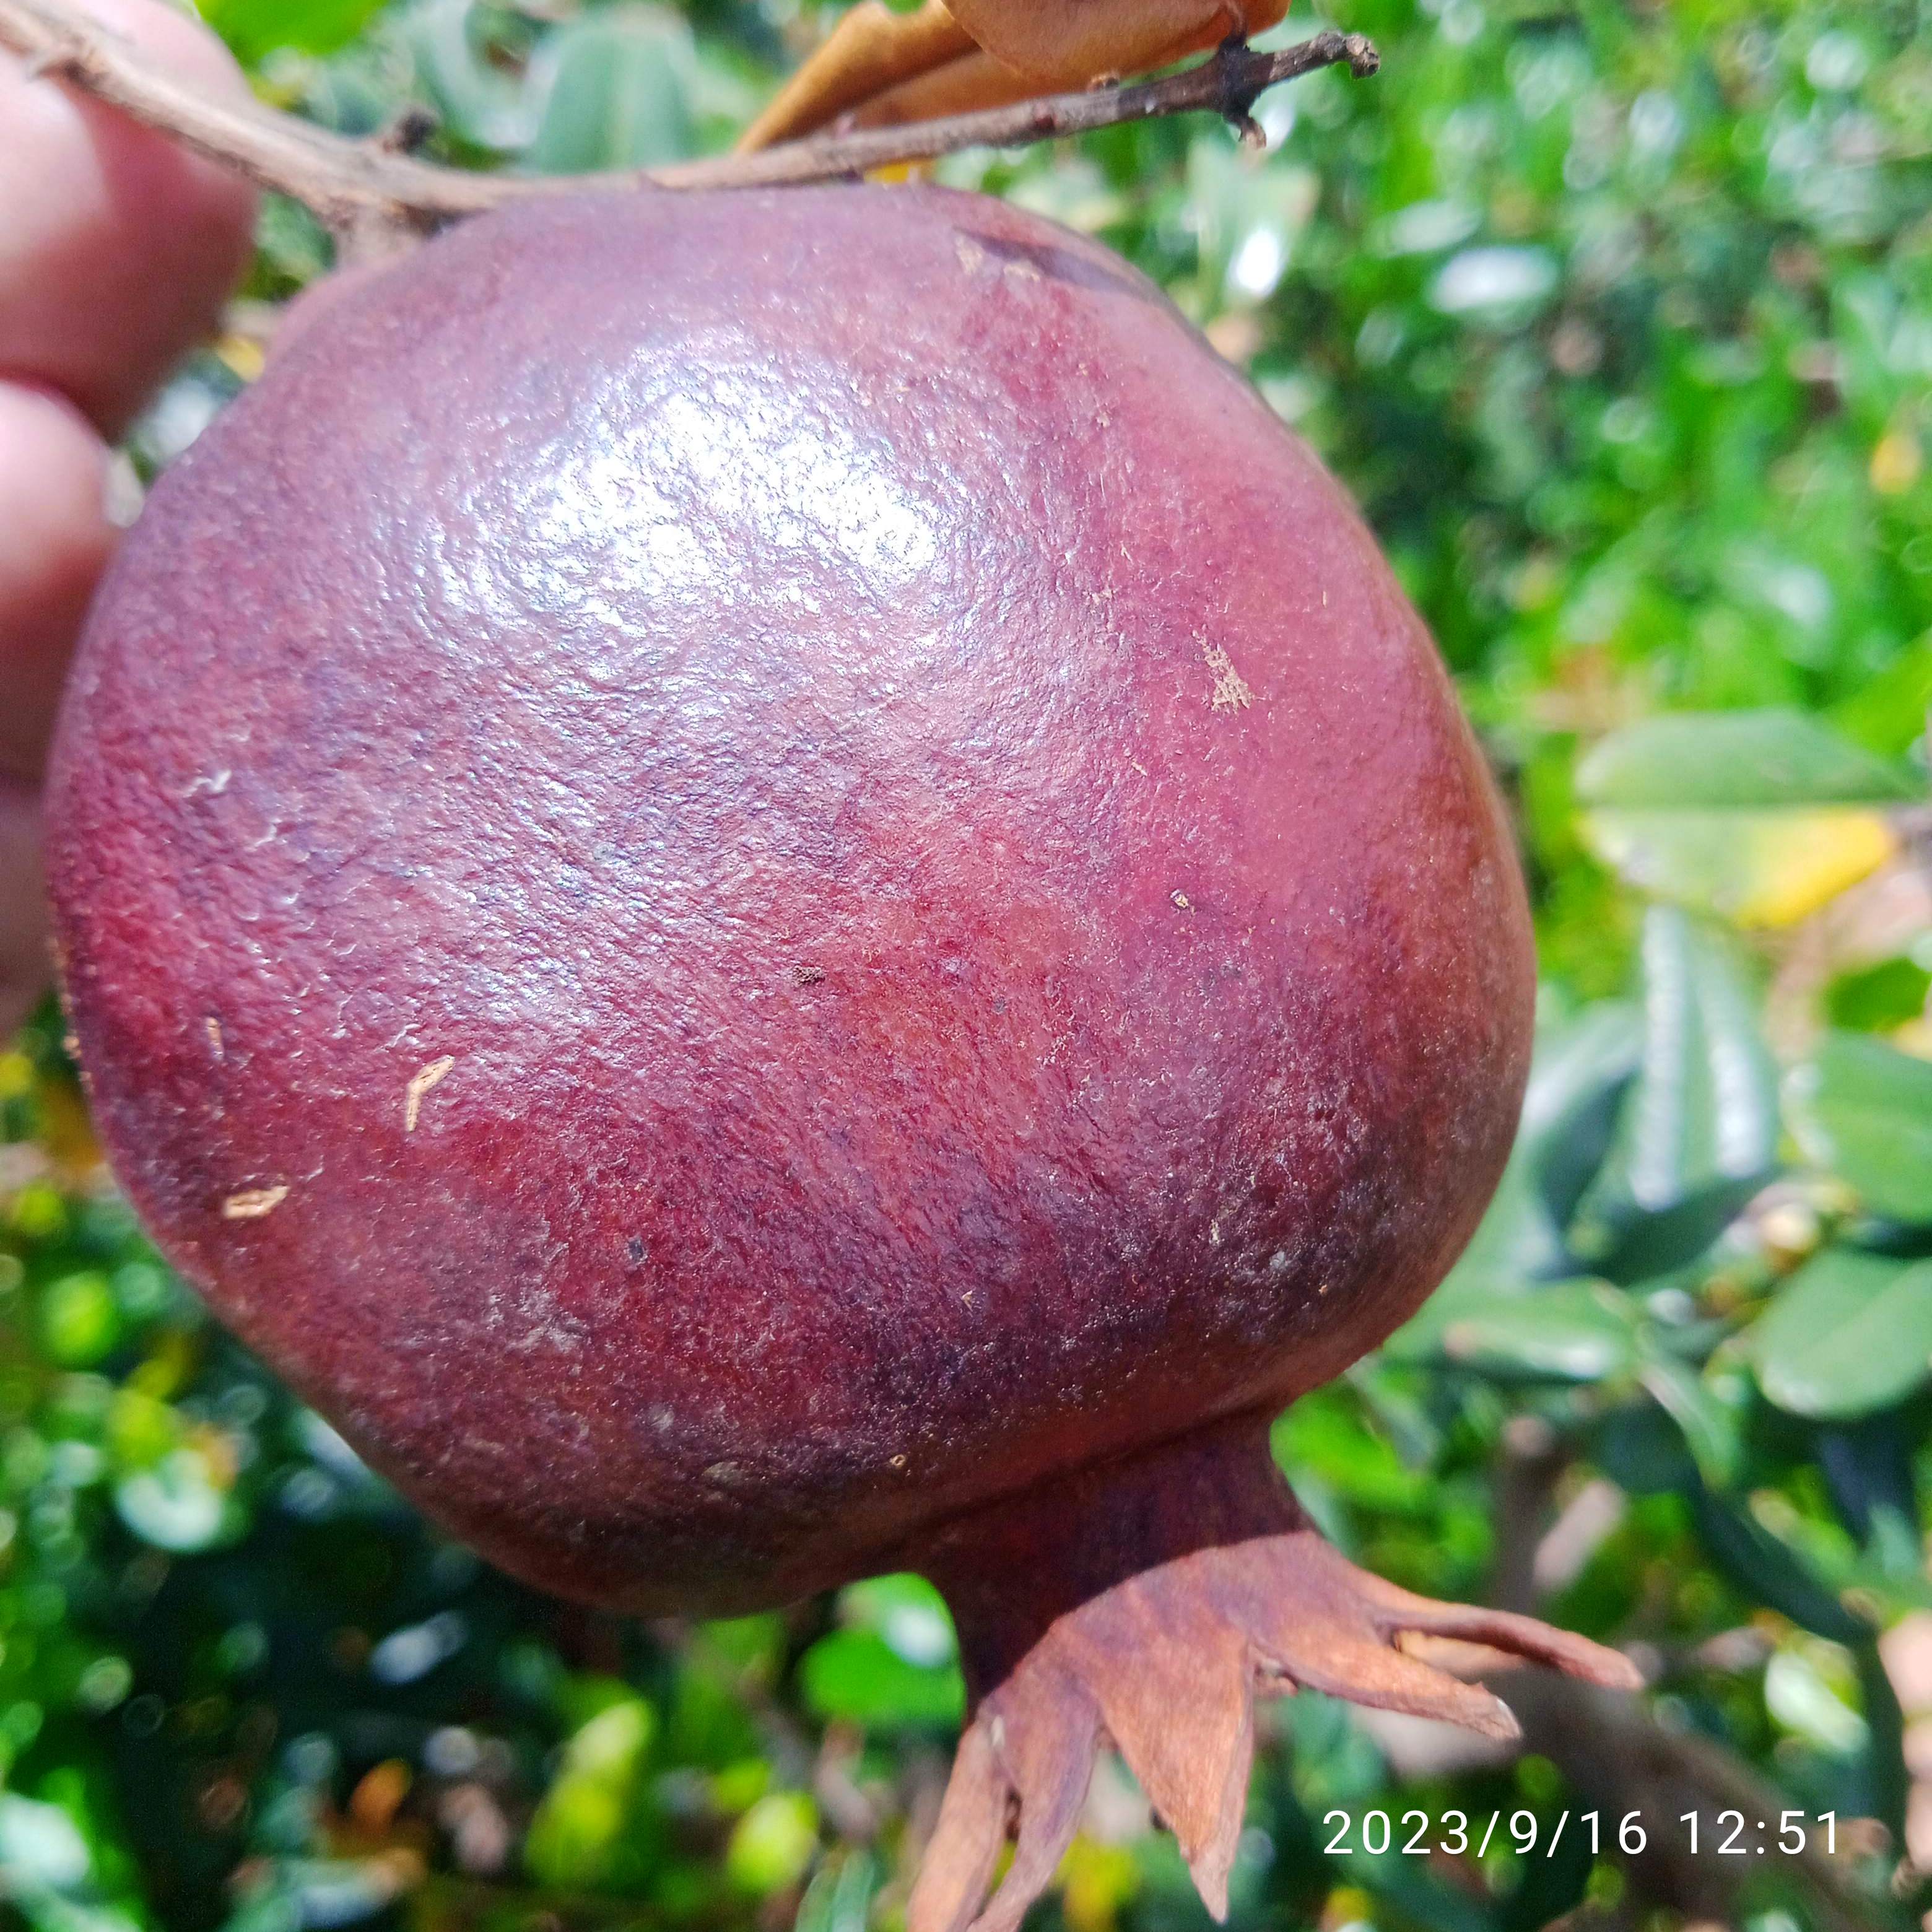
Label: Alternaria